Nicol David

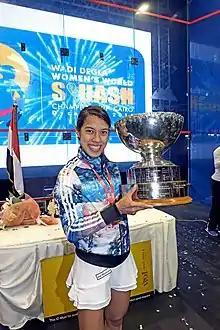

Datuk Nicol Ann David (born August 26, 1983) is a Malaysian retired professional squash player. She was the world number one for a record-breaking 108 consecutive months, ceding the ranking in September 2015 to Raneem El Weleily. She has won the World Open title a record 8 times in 2005, 2006, 2008, 2009, 2010, 2011, 2012 and 2014, as well as the British Open title in 2005, 2006, 2008, 2012 and 2014. In July 2016, she reached her 151st successive month in the top 10, breaking the record in both men's and women's category. She surpassed Peter Nicol's records of 150 months. David is the first squash player to have won the World Junior title twice; in 1999 and 2001 under Richard Glanfield.